Plant-specific insert

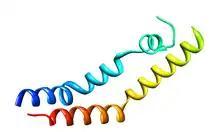
Structure of the saposin-like domain of a plant aspartic proteinase

The plant-specific insert (PSI) or plant-specific sequence (PSS) is an independent domain, exclusively found in plants, consisting of approximately 100 residues, found on the C-terminal lobe on some aspartic proteases (AP) called phytepsins. The PSI, as an independent entity separate from its parent AP, is homologous to saposin and belongs to the saposin-like protein family (SAPLIP).